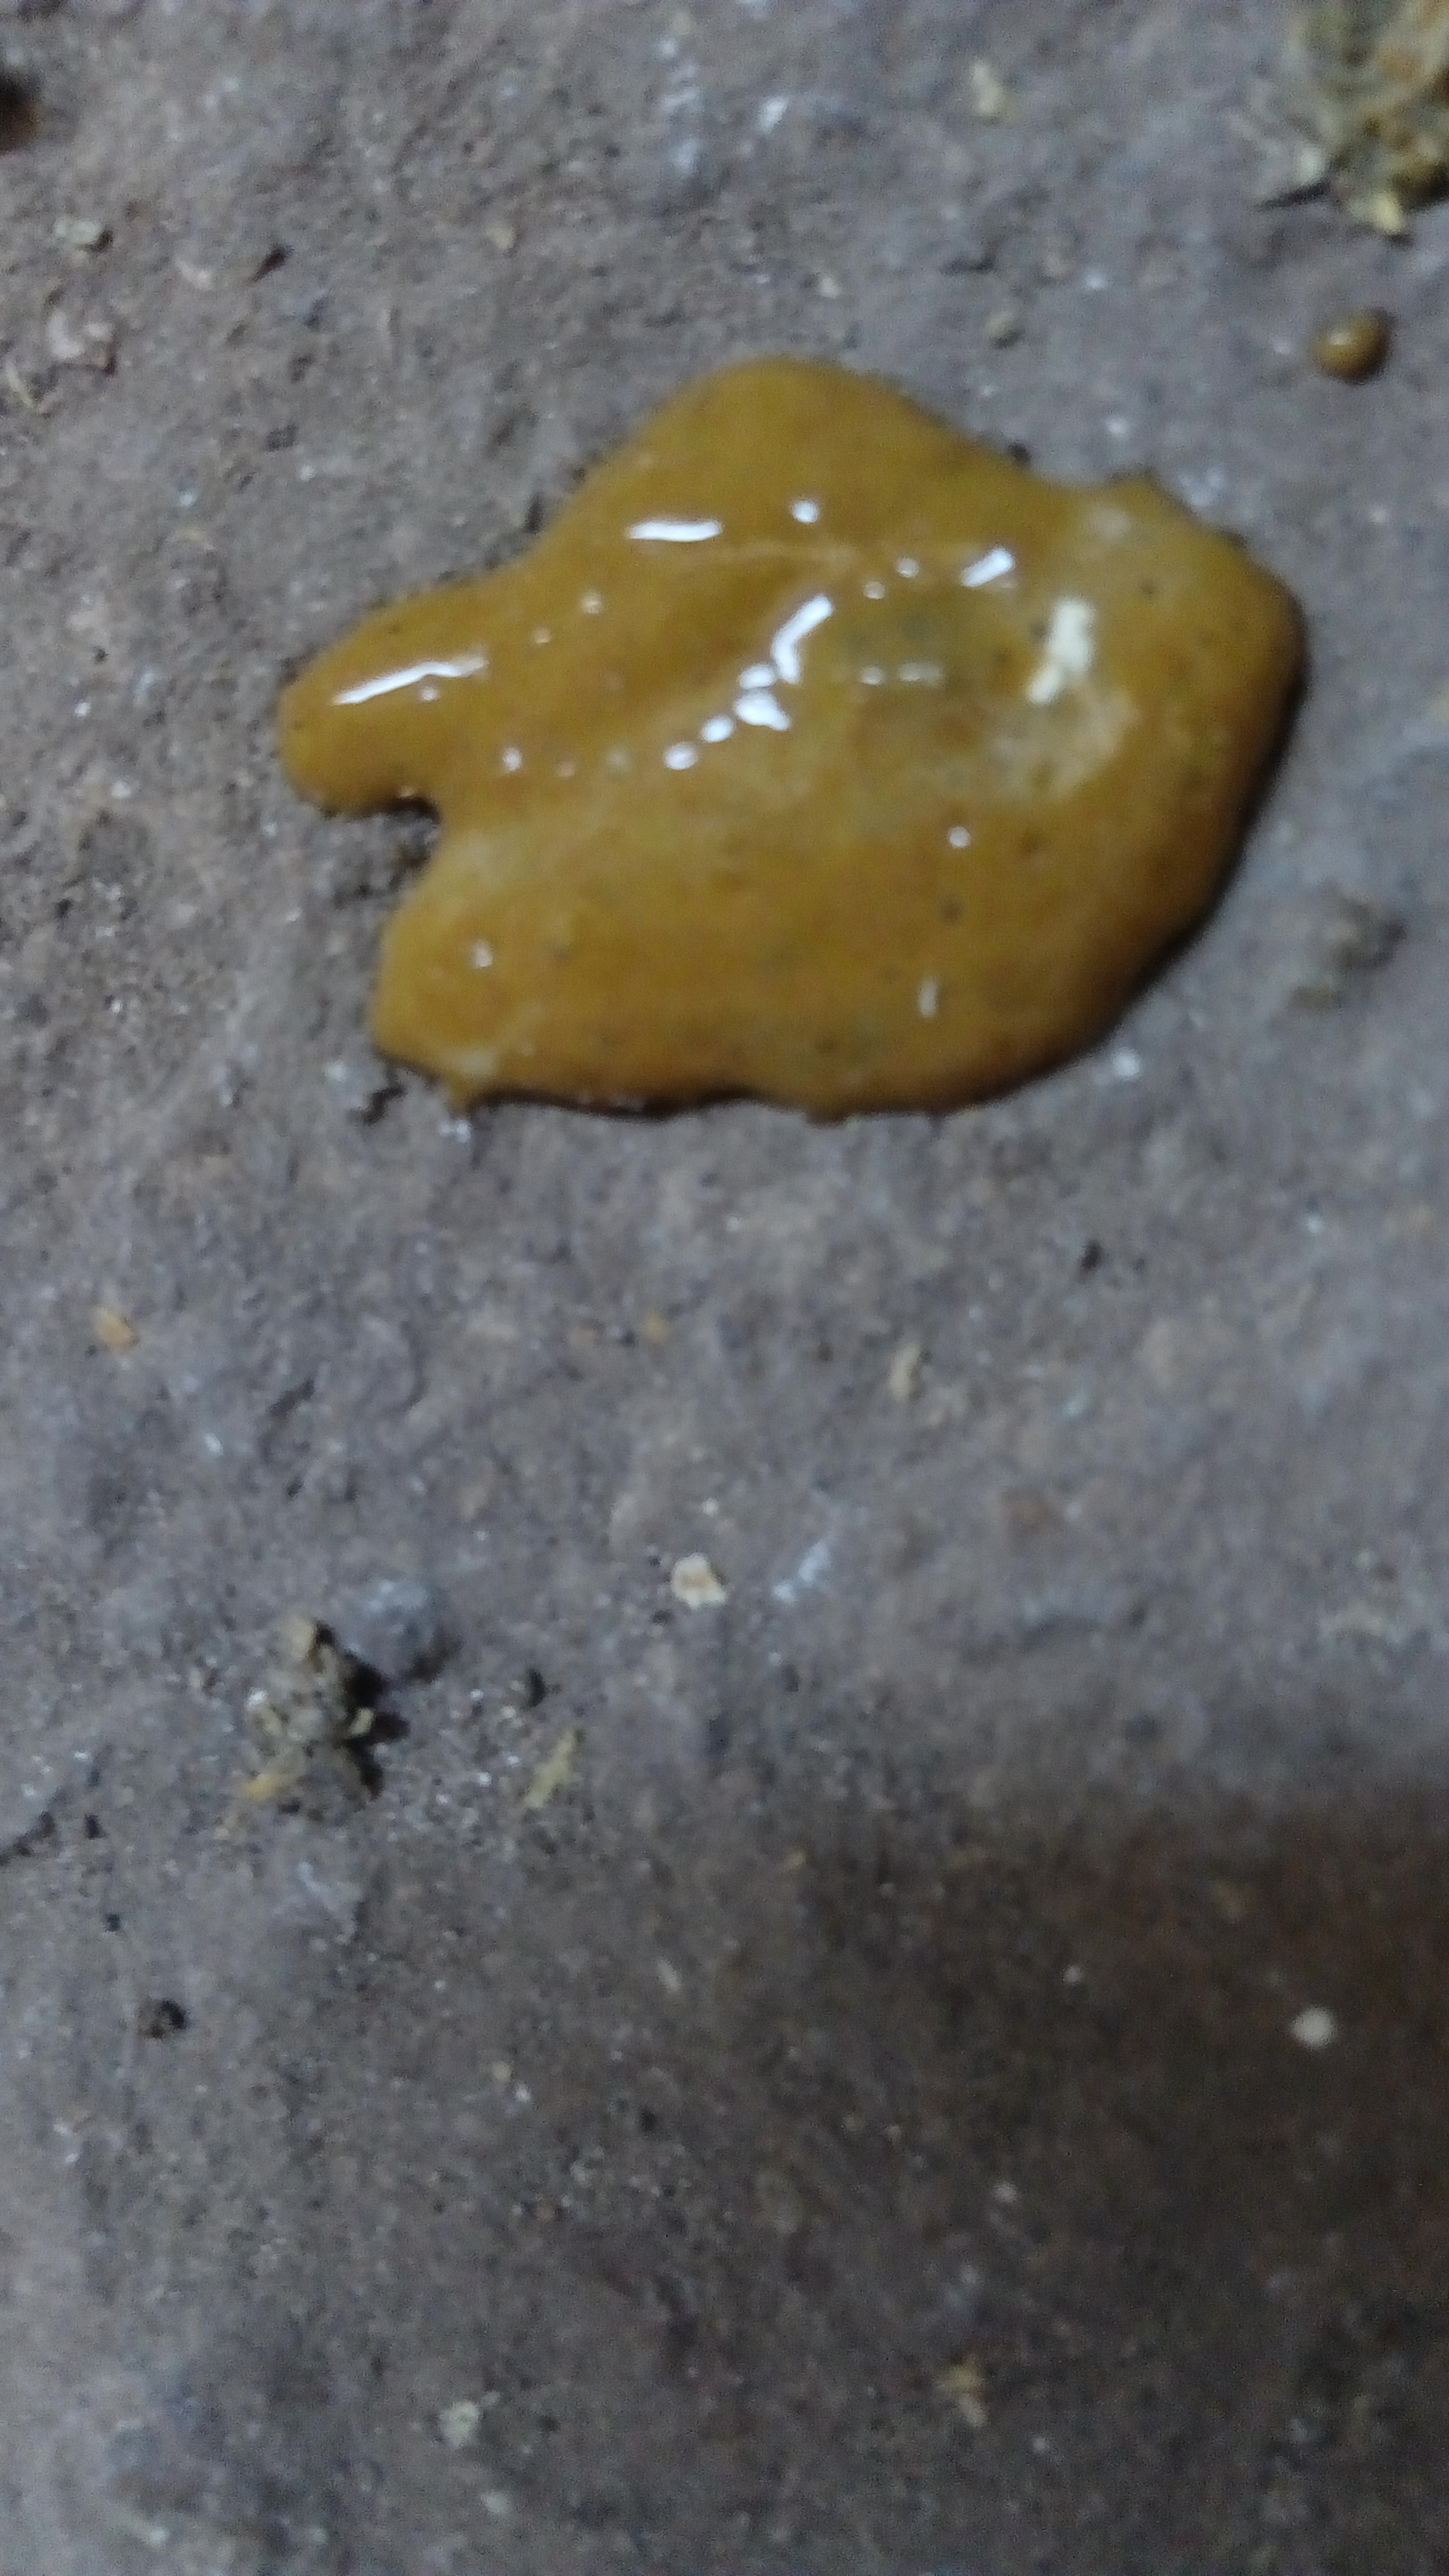
PCR-confirmed diagnosis: Coccidiosis